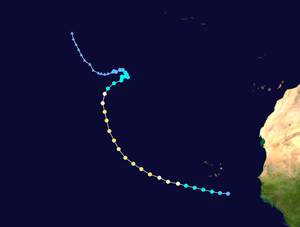
L’ouragan Danielle est le 4ᵉ cyclone de la saison cyclonique 2004 de l'Atlantique. Il n'a touché aucune terre habitée.
La saison cyclonique 2004 dans l'océan Atlantique nord commence officiellement le 1ᵉʳ juin 2004 et se finit le 30 novembre 2004. Ces dates conventionnelles délimitent la période durant laquelle il est le plus probable qu'un cyclone tropicale se forme. Dans les faits, elle débuta tardivement avec l'Alex qui se forma le 31 juillet. Elle se termina également tardivement en raison de la formation d'Otto le dernier jour de la période « officielle » et qui se prolongea durant quelques jours au début du mois de décembre. La saison fut particulièrement active. l'une des raisons est le passage de l'AMO en phase positive depuis 1995 qui réchauffe l'Océan Atlantique nord. Cet effet a peut-être été accentué dans une certaine mesure par le récent réchauffement climatique. Des anomalies de pression sur l'Est de l'Atlantique ont forcé les ouragans à avoir une trajectoire très à l'Ouest. Ainsi, il existe un vide où seules Nicole et